Nueva Esparta

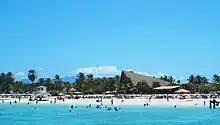
Coche Island

The state is autonomous and equal in political terms to the rest of the federation, organizes its administration and its public powers through the Constitution of the Nueva Esparta State, dictated by the former Legislative Assembly published in the Official Gazette of the Nueva Esparta State, Extraordinary Number, dated July 6, 1993, and its Amendment No. 1 published in the Official Gazette of the Nueva Esparta State, Extraordinary Number E-060 dated December 29, 2000.